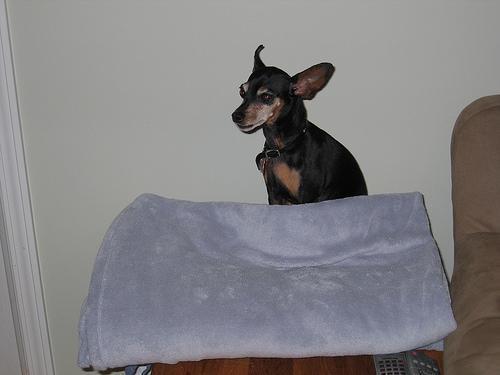
miniature_pinscher